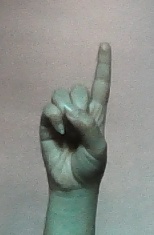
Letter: bb